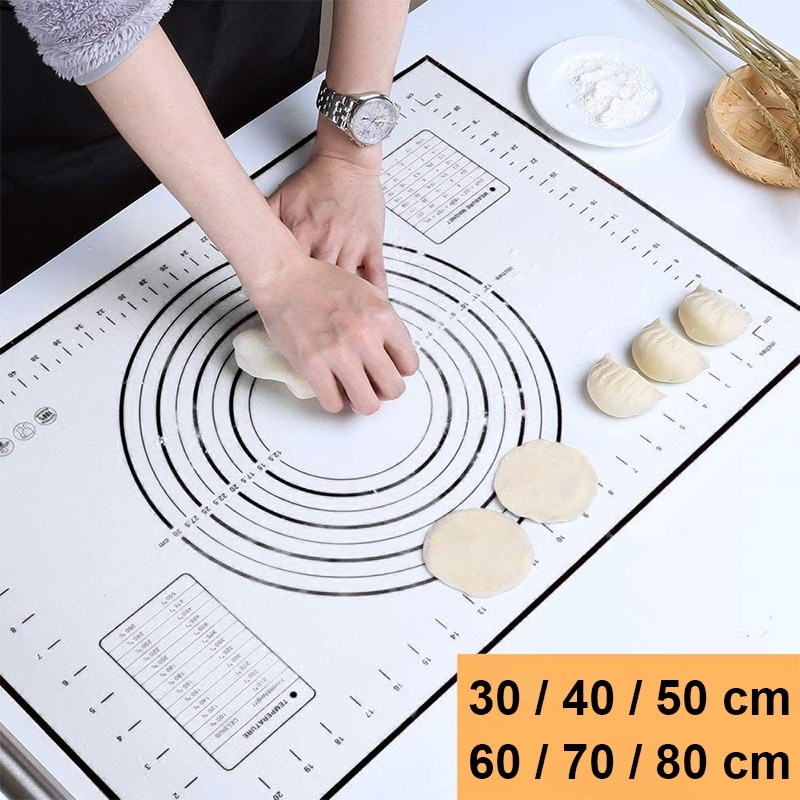
Silicone Kneading Pad Non-Stick Surface
Large Size Silicone Kneading Pad Non-Stick Surface Rolling Dough Mat With Scale Kitchen Cooking Pastry Sheet Oven Liner Bakeware Looking for a large, non-stick kneading pad that will make your baking and cooking tasks a breeze? Look no further than this silicone kneading pad! With its non-stick surface and large size, this mat is perfect for rolling out dough, pastry sheets, and more. Plus, it features a handy scale to help you measure your ingredients accurately. Use it as an oven liner or bakeware, too. Whether you're a professional chef or a home cook, this kneading pad is an essential tool for your kitchen. The non-stick surface ensures that your dough won't stick, making it easier to roll out and shape. The large size provides ample space for kneading and rolling, allowing you to work with larger quantities of dough. The built-in scale is a convenient feature that allows you to measure your ingredients directly on the mat. This eliminates the need for additional measuring cups or spoons, saving you time and reducing the number of dishes to clean up. The scale is marked in both metric and imperial units, making it suitable for any recipe. Not only is this kneading pad perfect for baking, but it also doubles as an oven liner and bakeware. The silicone material is heat-resistant, allowing you to use it safely in the oven. Simply place it on your oven rack or baking sheet to catch any spills or drips, keeping your oven clean and reducing the need for scrubbing. This kneading pad is made from high-quality silicone, which is known for its durability and flexibility. It is easy to clean, either by hand or in the dishwasher, and it is resistant to stains and odors. The silicone material is also non-toxic and food-safe, giving you peace of mind knowing that your food is prepared on a safe surface. In addition to its practicality, this kneading pad is also stylish and modern. The square shape and sleek design add a touch of elegance to your kitchen. It is available in a variety of colors, allowing you to choose one that matches your kitchen decor. So why wait? Order your large size silicone kneading pad with a non-stick surface, handy scale, and versatile functionality today! Enjoy the convenience and ease of this essential kitchen accessory. Whether you're kneading dough, rolling out pastry sheets, or measuring ingredients, this mat will make your baking and cooking tasks a breeze. Don't miss out on this must-have tool for every kitchen! Looking for a large, non-stick kneading pad that will make your baking and cooking tasks a breeze? Look no further than this silicone kneading pad! With its non-stick surface and large size, this mat is perfect for rolling out dough, pastry sheets, and more. Plus, it features a handy scale to help you measure your ingredients accurately. Use it as an oven liner or bakeware, too. Whether you're a professional chef or a home cook, this kneading pad is an essential tool for your kitchen. So why wait? Order yours today and start enjoying the convenience and ease of this versatile kitchen accessory! Type9: confectionery and pastry Type8: Baking accessories Type7: Kitchen Cooking Accessories Type6: Non-Stick Silicone Baking Mats Type5: Fibreglass Liners Pad Type4: Fondant Cake Pastry Tools Type30: kitchen tools gadgets Type3: Pastry Kitchen Gadgets Type29: pastry tools Type28: bakeware Type27: Silicone baking pan for pastry Type26: Microwave oven mat Type25: For kitchen convenience Type24: Kitchen accessory Type23: Kitchen supplies Type22: Silicone mat Type21: Utensils for kitchen Type20: cake tools Type2: Pizza Dough Maker Type19: For kitchen Type18: kitchen accessories Type17: for the test Type16: cake board Type15: pizza Type14: rolling pin Type13: dough roll Type12: pastry roll Type11: rolling pin for dough Type10: silicone mat Type1: Pastry Kitchen Gadgets Table Decoration & Accessories Type: Mats & Pads Style: Modern Shape: Square Model Number: H4HK011 Material: Silicone Feature: Stocked Feature: Eco-Friendly 7815206338797--1005001541611253
Brand: Slicer Tool
Category: Home & Garden > Kitchen & Dining > Kitchen Tools & Utensils > Pastry Cloths